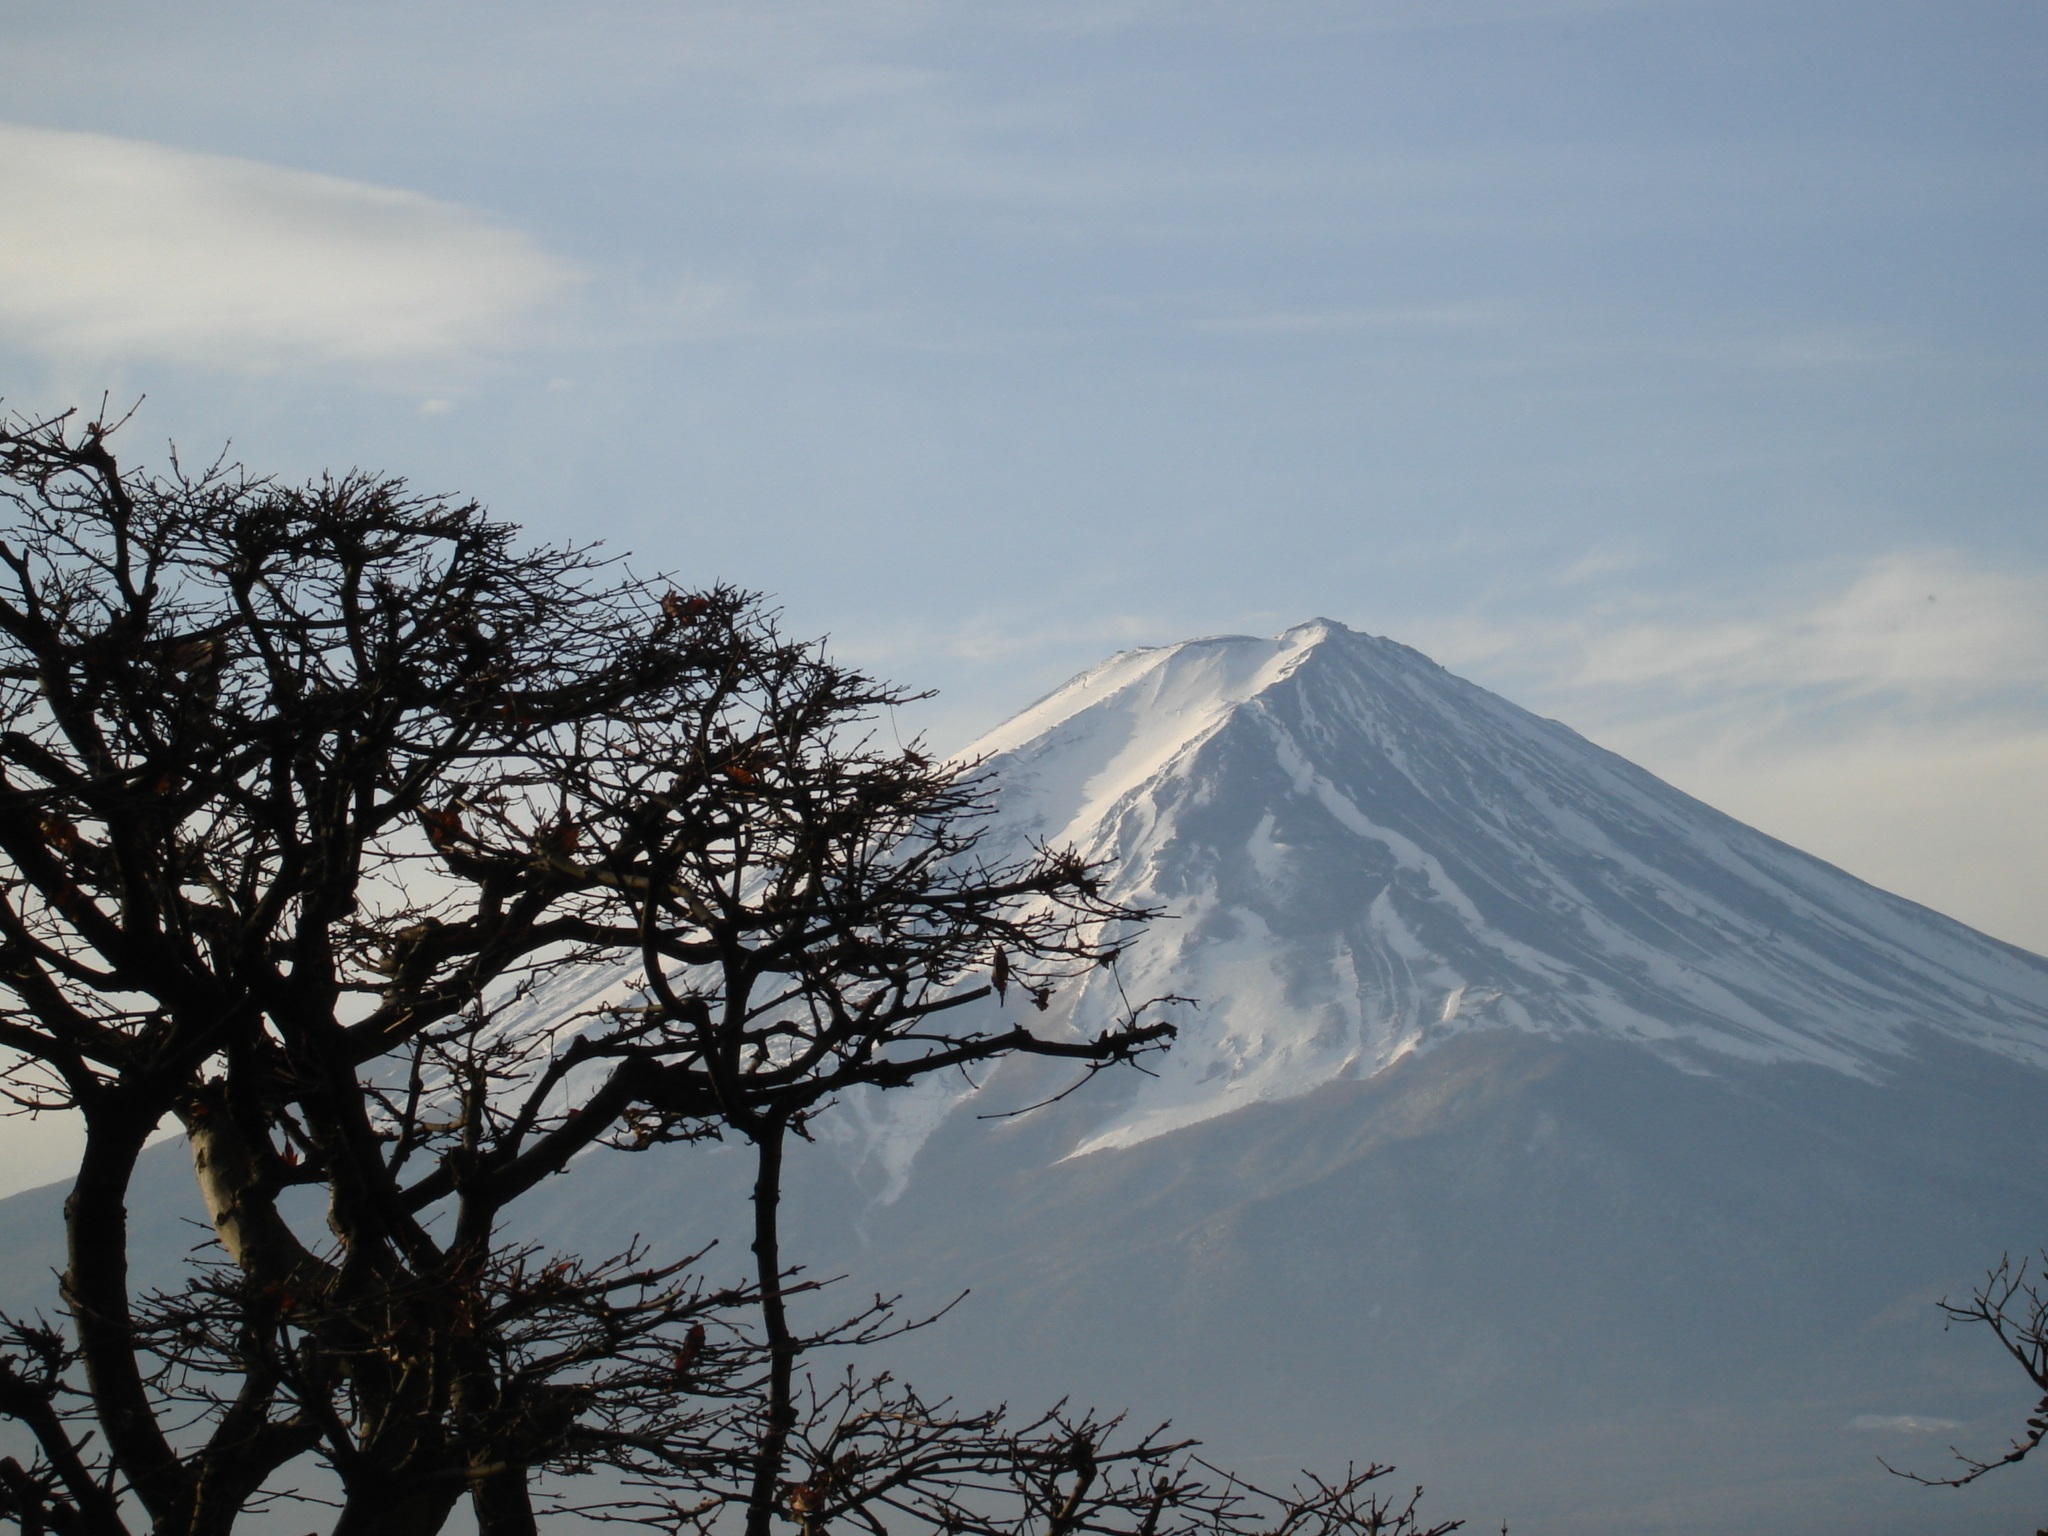
tree, nature, wilderness, mountain, snow, winter, cloud, sky, sunlight, morning, hill, mountain range, weather, island, japan, season, ridge, summit, mount fuji, honshu, landform, geographical feature, atmospheric phenomenon, mountainous landforms, active stratovolcano